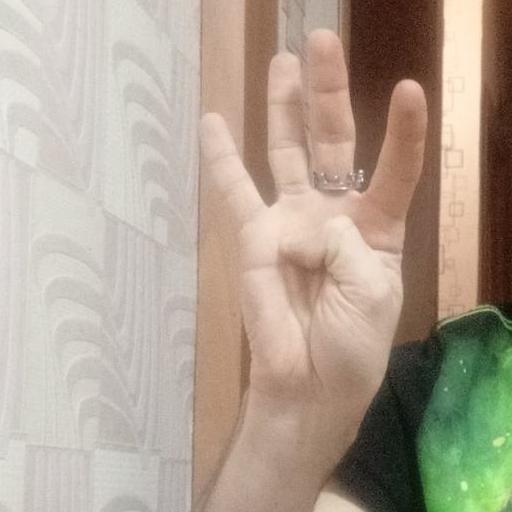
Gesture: four